Nikon Ti cameras

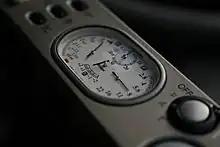
Analog display gauge on 35Ti

The top panel has a combination analog gauge display that indicates the focusing distance (left), aperture (right), frame number (top), and exposure compensation (bottom). A collar around the shutter release switches the metering mode from (P)rogram to (A)perture-priority and manual (T)ime exposure. A thumbwheel for the right hand, located behind the shutter release on the top deck, allows selection of focus distance in manual focus mode, aperture in aperture-priority autoexposure, or program shift.